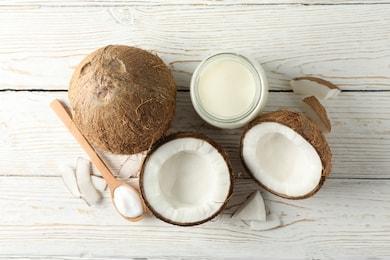
Label: coconut